1973–74 Buffalo Braves season

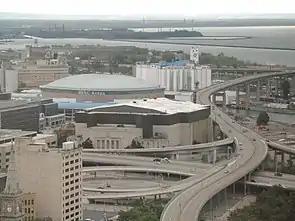
The Braves played most of their home games in the Buffalo Memorial Auditorium (dark rimmed building in front of the HSBC Arena, pictured in 2007).

McAdoo had an outstanding second season and led the league in scoring with 30.6 ppg. The Braves led the league in team scoring (111.60) but were last in team defense (111.8). They totaled 427,270 in attendance in their 41 home games, ranking them 4th of 17 teams. The Braves played several home games at the Maple Leaf Gardens in Toronto, in order to expand their fan base into Canada. This season was the first of three consecutive scoring titles for McAdoo. McAdoo also posted 15.1 rebounds per game and 3.3 blocked shots per game, which were each third in the league. It was the most recent time that one player averaged both 30 points and 15 rebounds in the same NBA season. In addition to McAdoo, the Braves were led by Ernie DiGregorio, who became the second straight Brave (following McAdoo) to capture NBA Rookie of the Year honors by leading the league in assists with 8.2 per game. 1974 NBA Rookie of the Year DiGregorio earned the first of two NBA free throw percentage championships (90.2%) and led the NBA in assists (8.2). That season DiGregorio set the NBA single-game rookie assists record (25), which still stands as unbroken (tied by Nate McMillan). Jim McMillan would finish fifth in the NBA in minutes played (3322) and tenth in free throw percentage (85.8%). He also finished second on the Braves in scoring (18.6). Heard went on to rank in the top ten in rebounds (11.7, 10th) and blocked shots (2.8, 6th) that season. Randy Smith, who was third on the team in scoring with a 15.5 average, finished third in the league in steals (2.5/game).